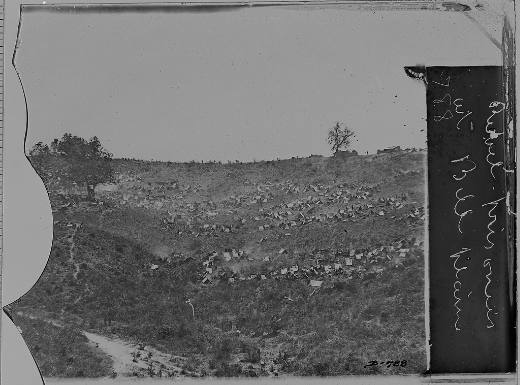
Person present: No